Bartolomé Esteban Murillo

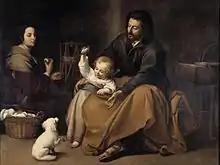
"The Holy Family with a Little Bird", , Museo del Prado

There are few documents on the early years of Murillo's life or on his origins as a painter. In 1633, at 15, Murillo received a license for passage to America with his family. He probably began his artistic career, either during those years or slightly beforehand. Murillo began his art studies in Seville in the workshop of Juan del Castillo, Murillo's uncle and godfather, as well a skilled painter in his own right. Castillo was characterized by the dryness of his sketches and the loving expressions in the subjects he painted, and Murillo took much of this as inspiration in his early work. His first works were also influenced by Francisco de Zurbarán, Jusepe de Ribera and Alonso Cano, and he shared their strongly realist approach. The great commercial importance of Seville at the time ensured that he was subject to artistic influences from other regions. He became familiar with Flemish painting and the "Treatise on Sacred Images" of Molanus (Ian van der Meulen or Molano). As his painting developed, his more important works evolved towards the polished style that suited the bourgeois and aristocratic tastes of the time, demonstrated especially in his Roman Catholic religious works.